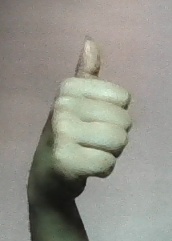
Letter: aleff